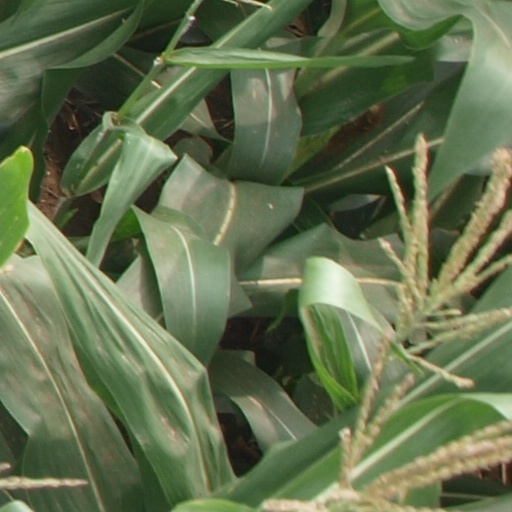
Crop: maize; corn